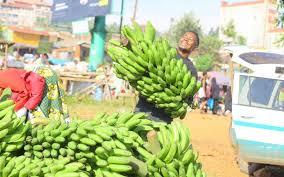
Wanaume wakibeba mikungu ya ndizi sokoni, ikiashiria shughuli za biashara na uchumi wa kila siku. Ikiwa anabeba nguvu na